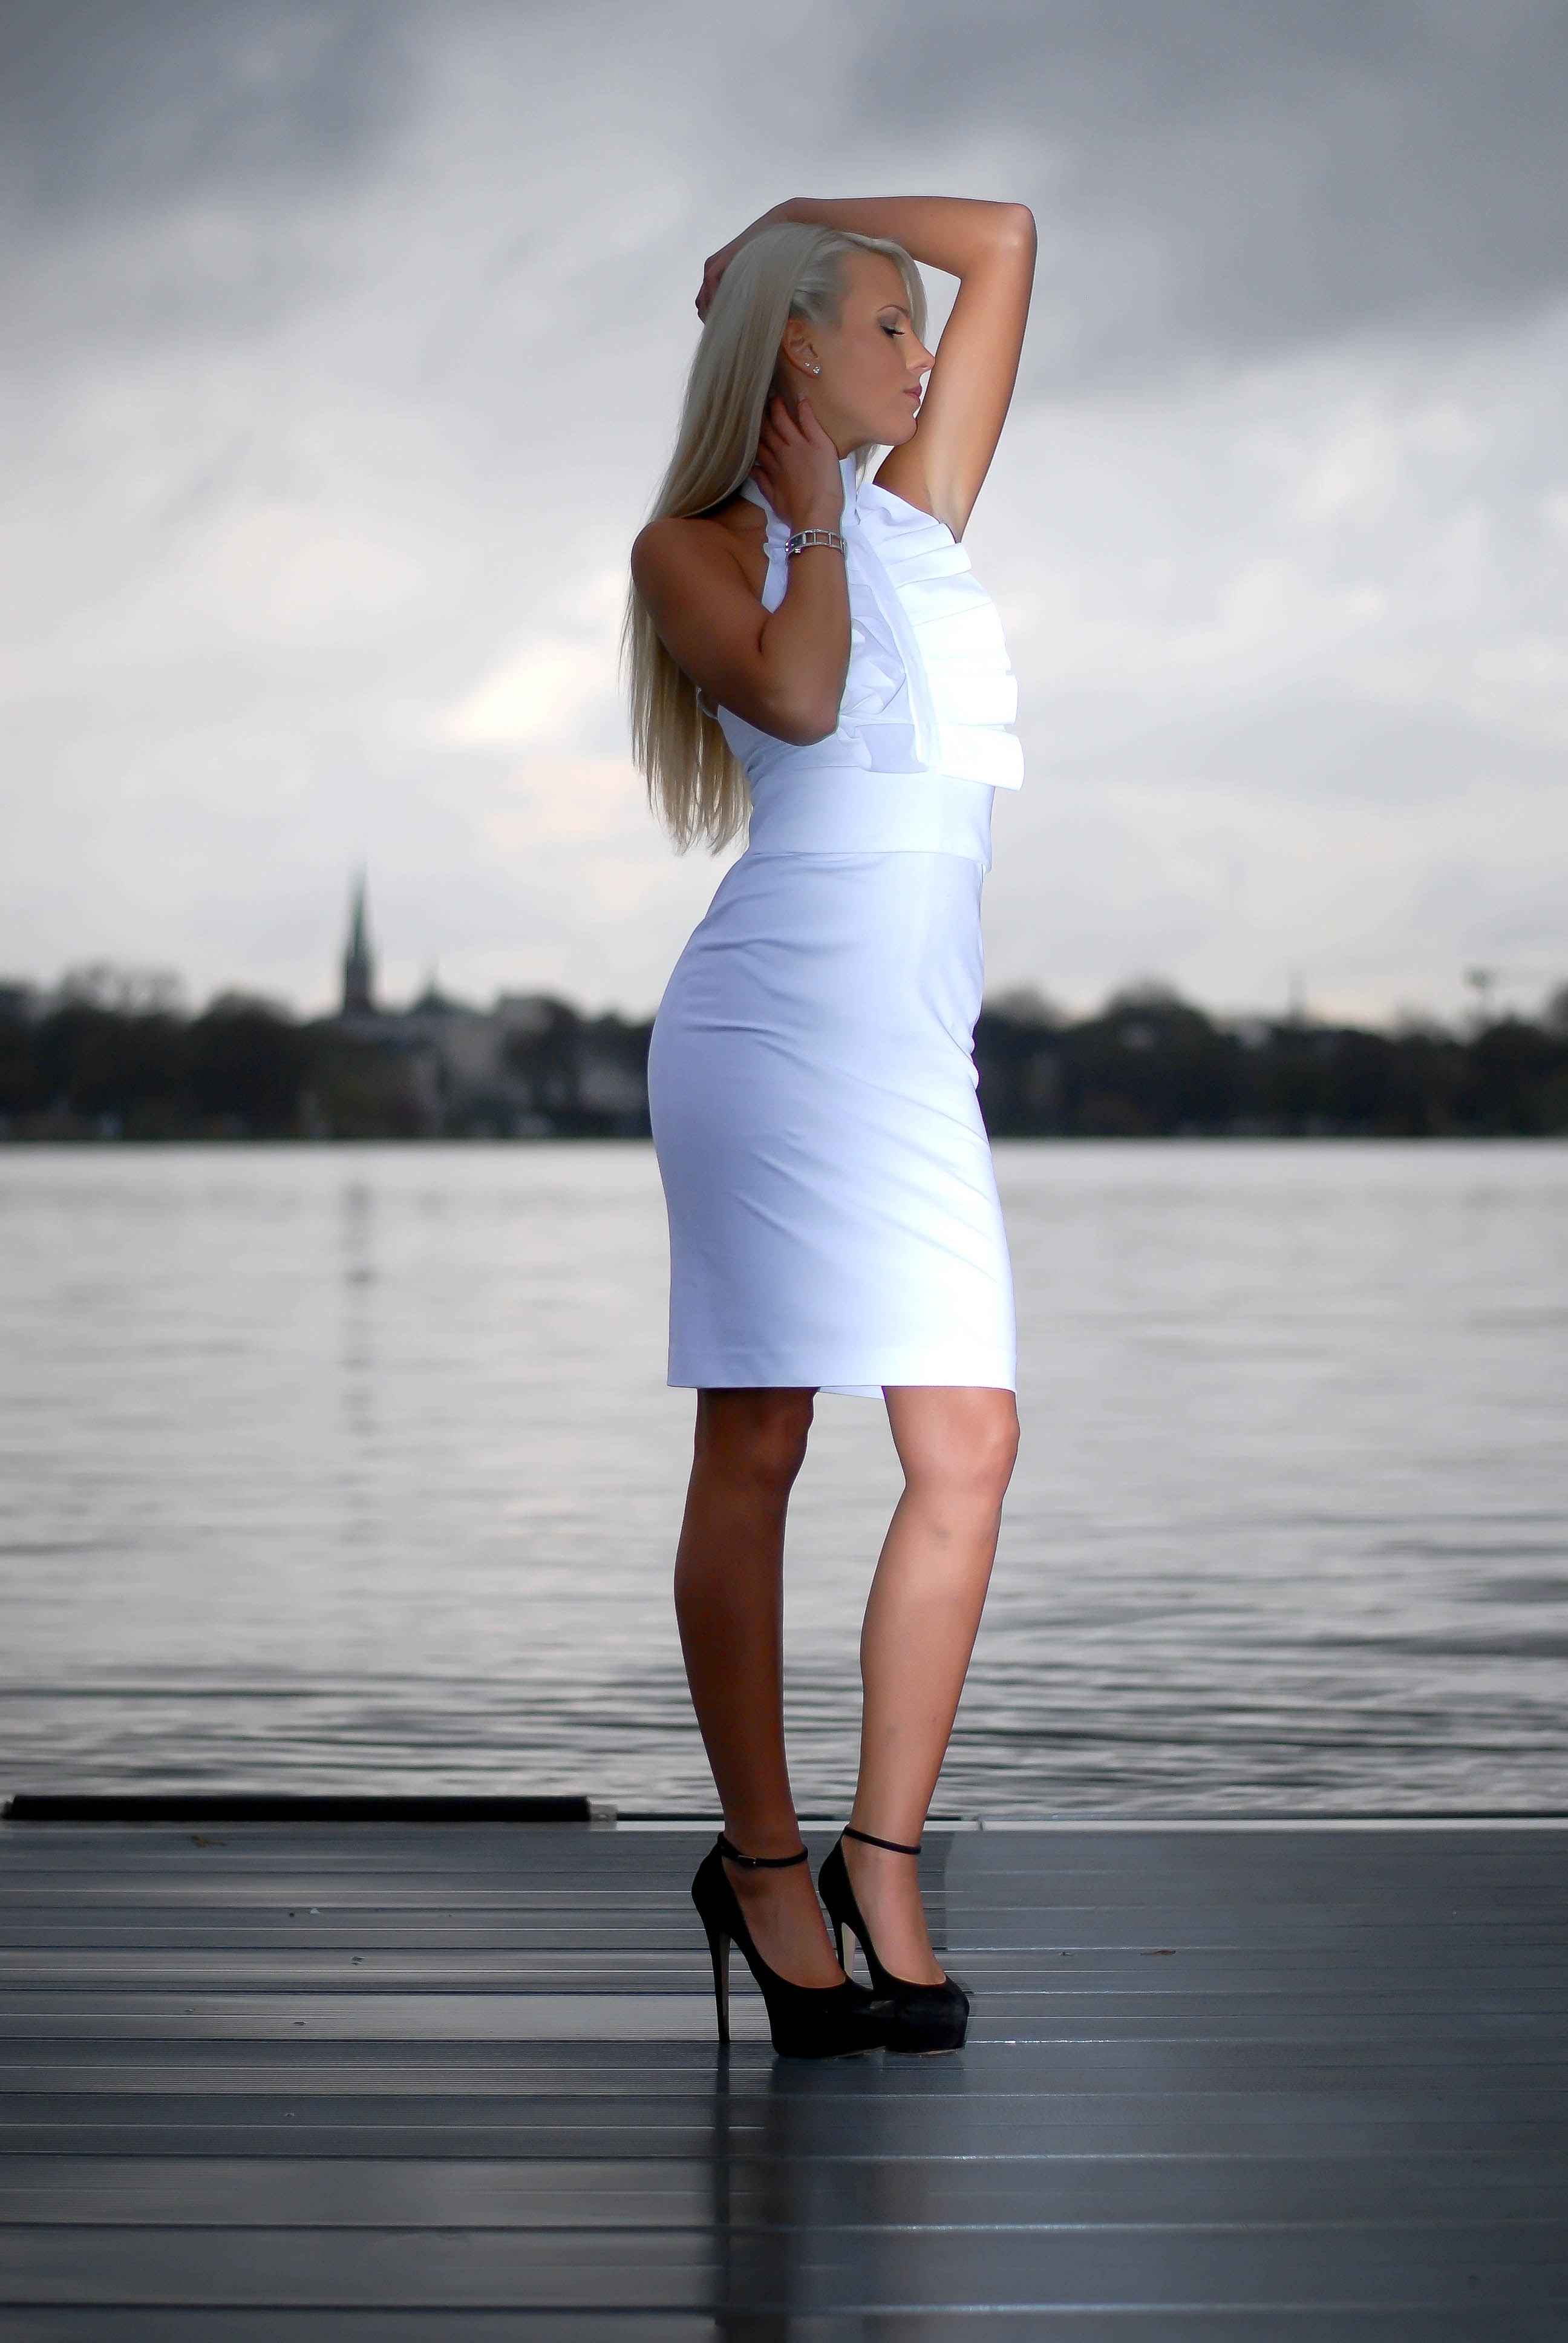
girl, woman, white, photography, urban, pier, leg, model, spring, fashion, blue, clothing, white dress, long hair, dress, heels, photograph, beauty, hamburg, photo shoot, portrait photography, human positions, supermodel